John Gelnar

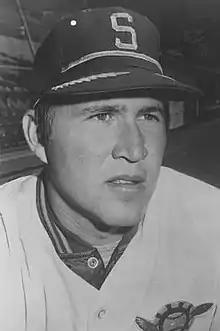
Gelnar in 1969

John Richard Gelnar (born June 25, 1943) is an American former Major League Baseball pitcher.